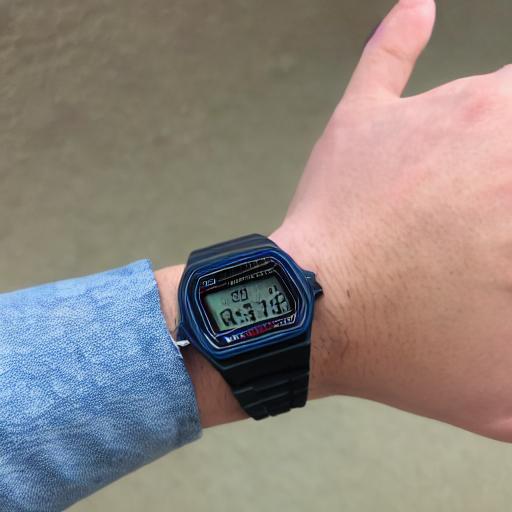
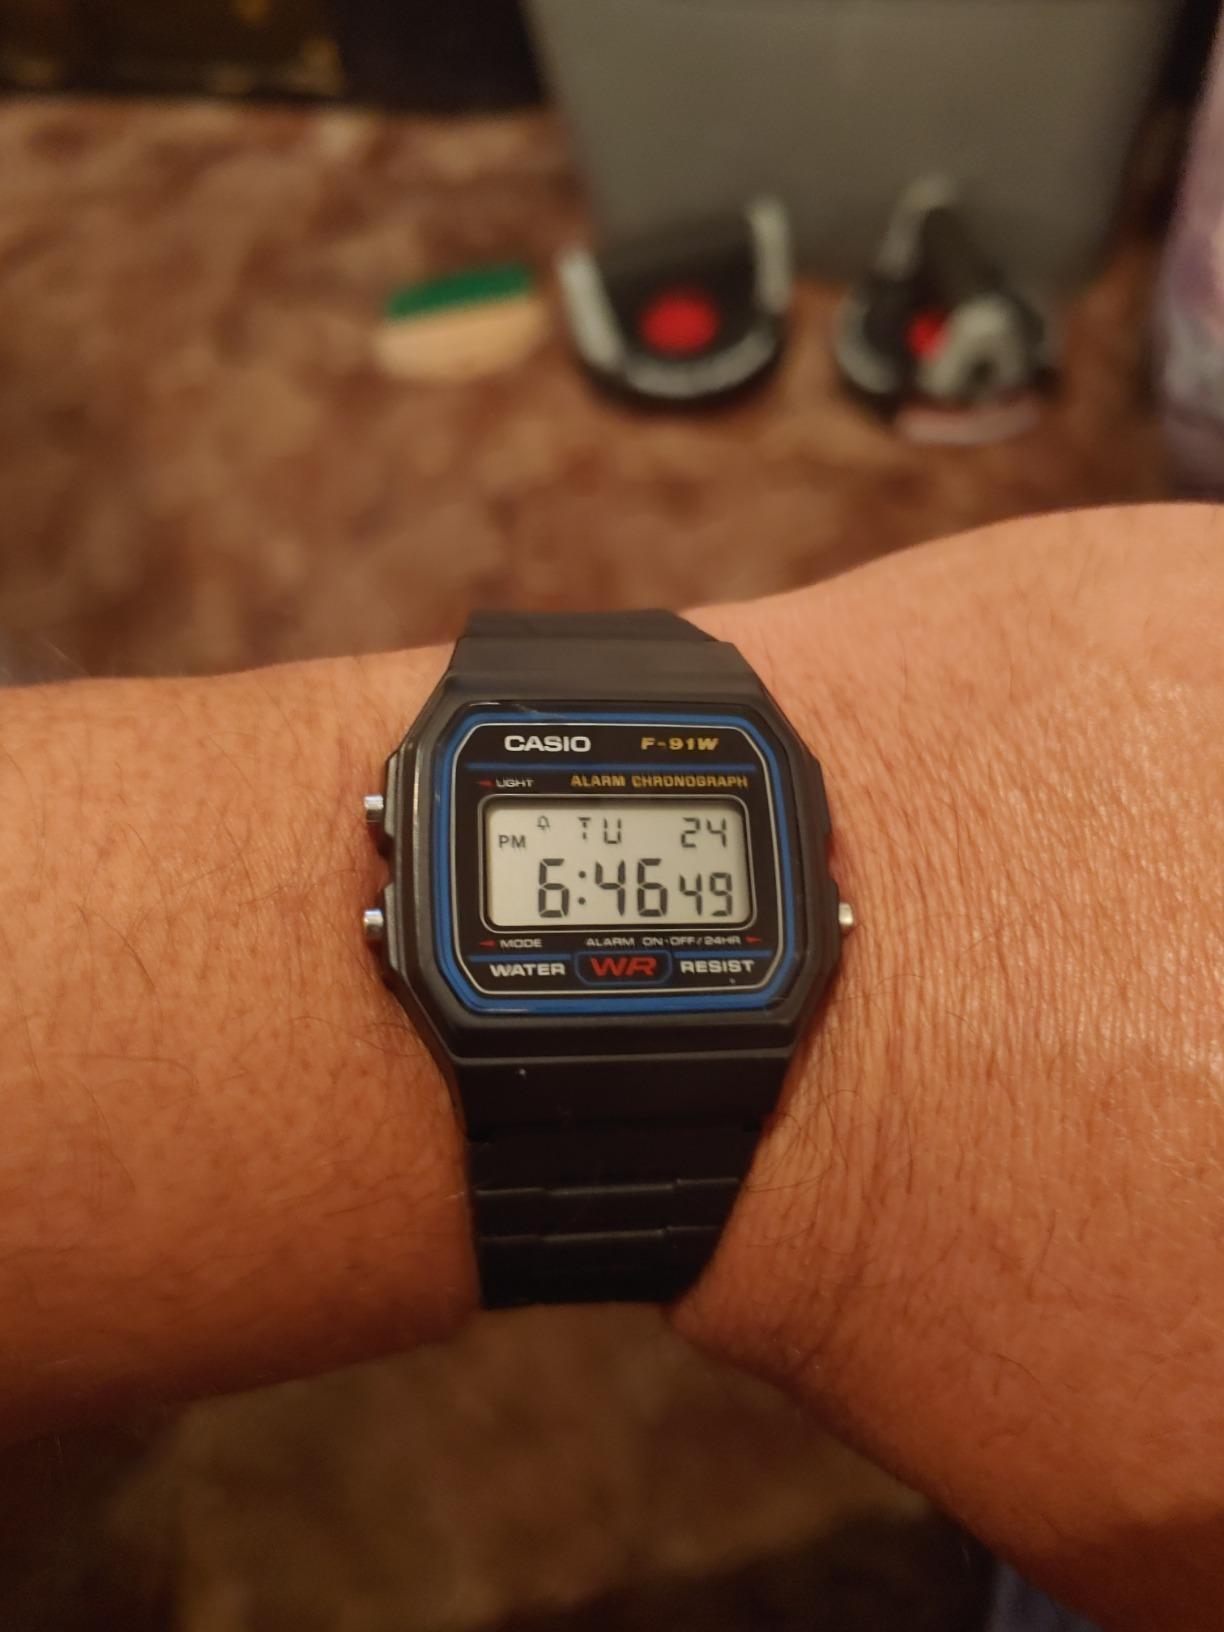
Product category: accessories_watch
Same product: no